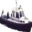
Label: ship